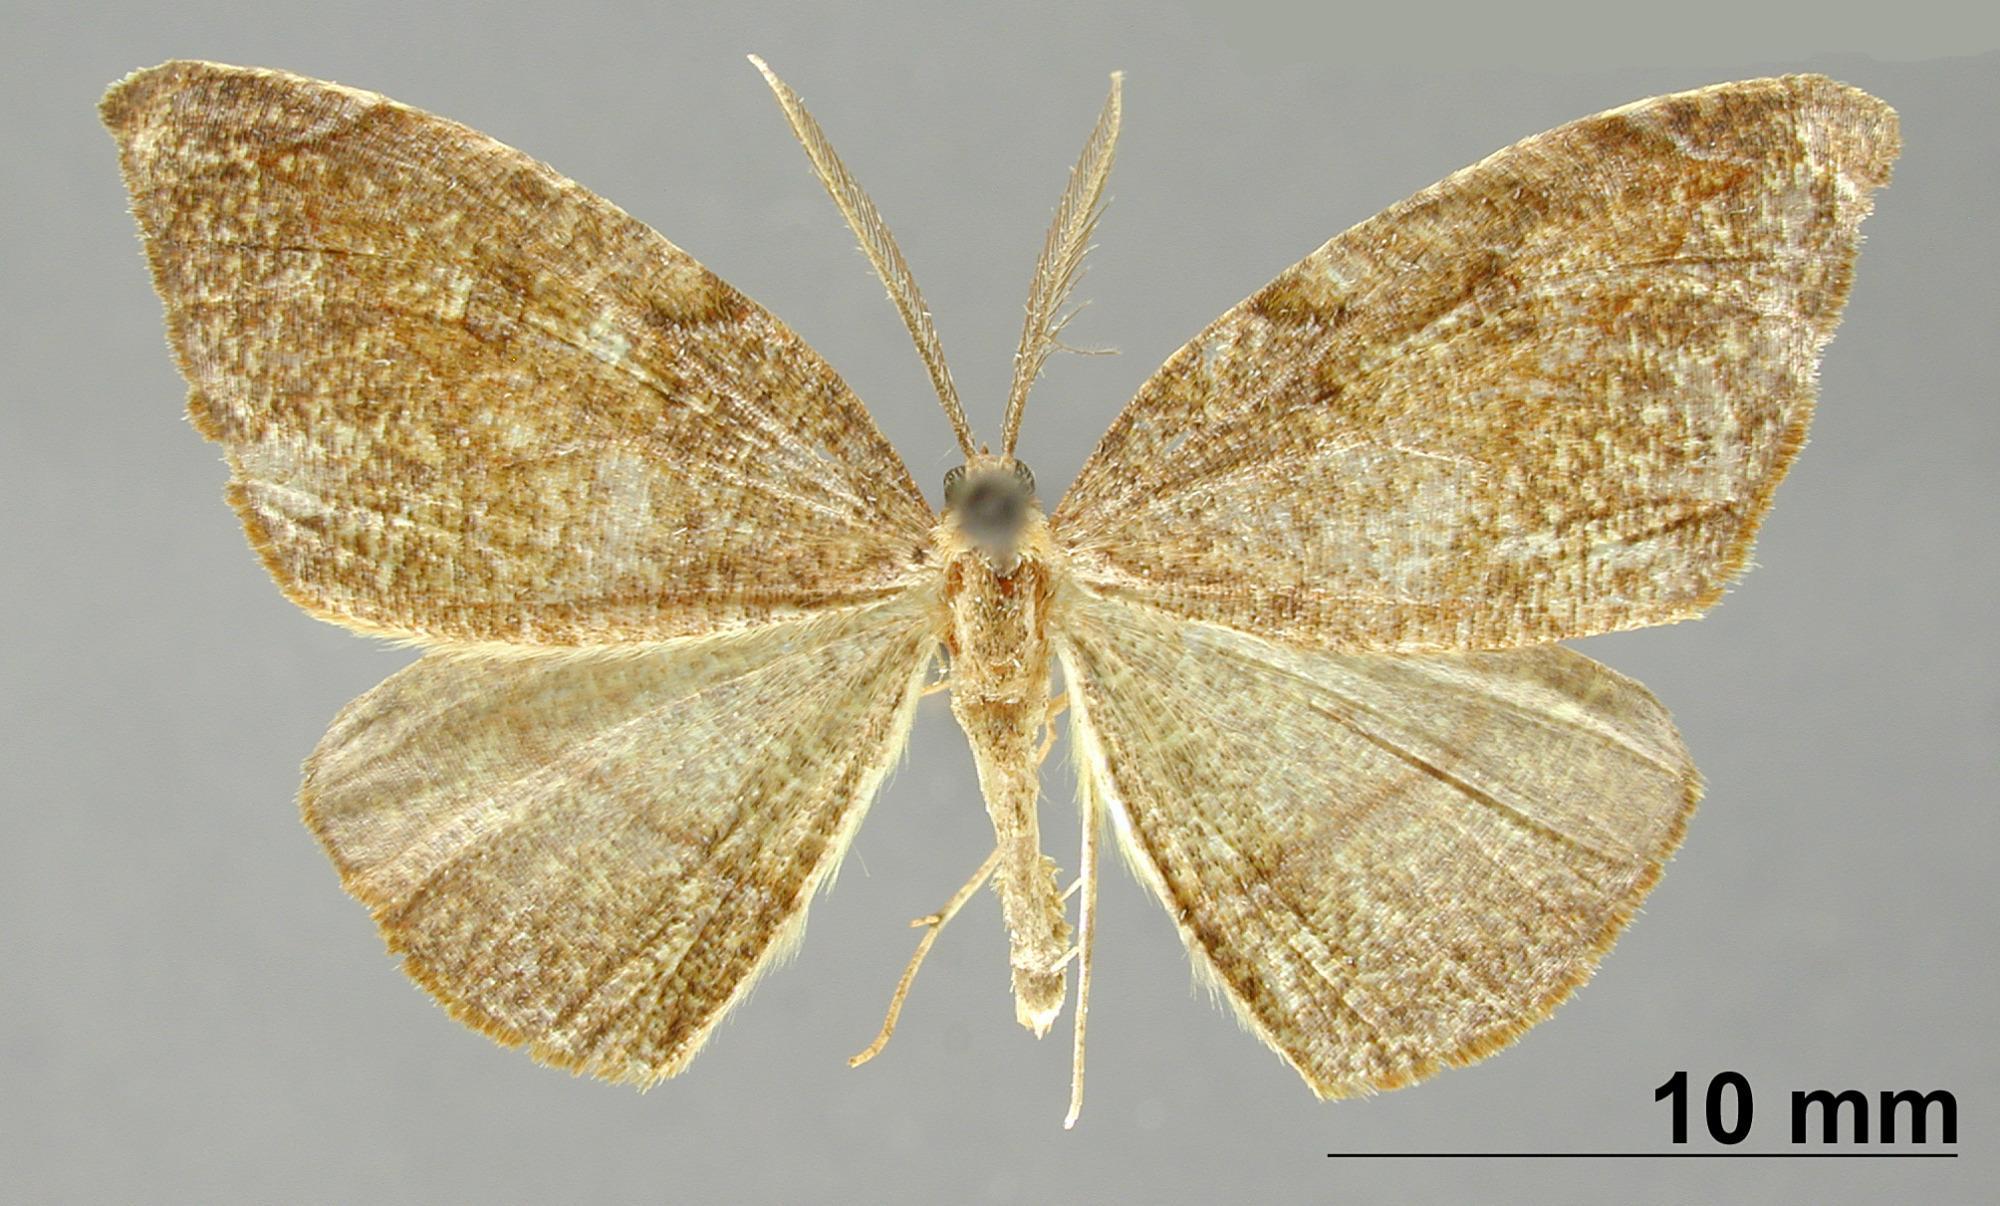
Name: Falculopsis meltistriata
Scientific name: Falculopsis meltistriata Dognin, 1913
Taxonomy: Animalia, Arthropoda, Insecta, Lepidoptera, Geometridae, Ennominae
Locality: Bogota, Colombia, Colombia